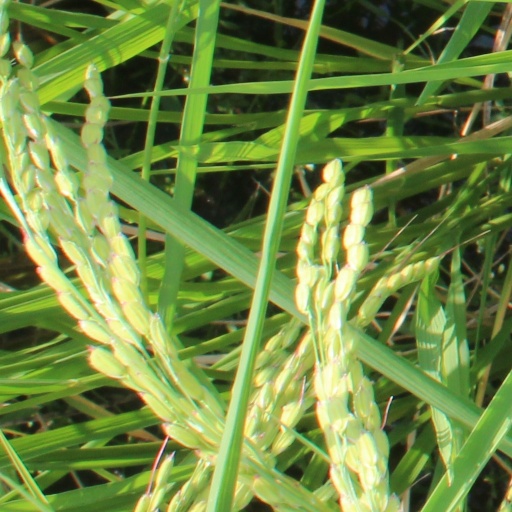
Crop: rice